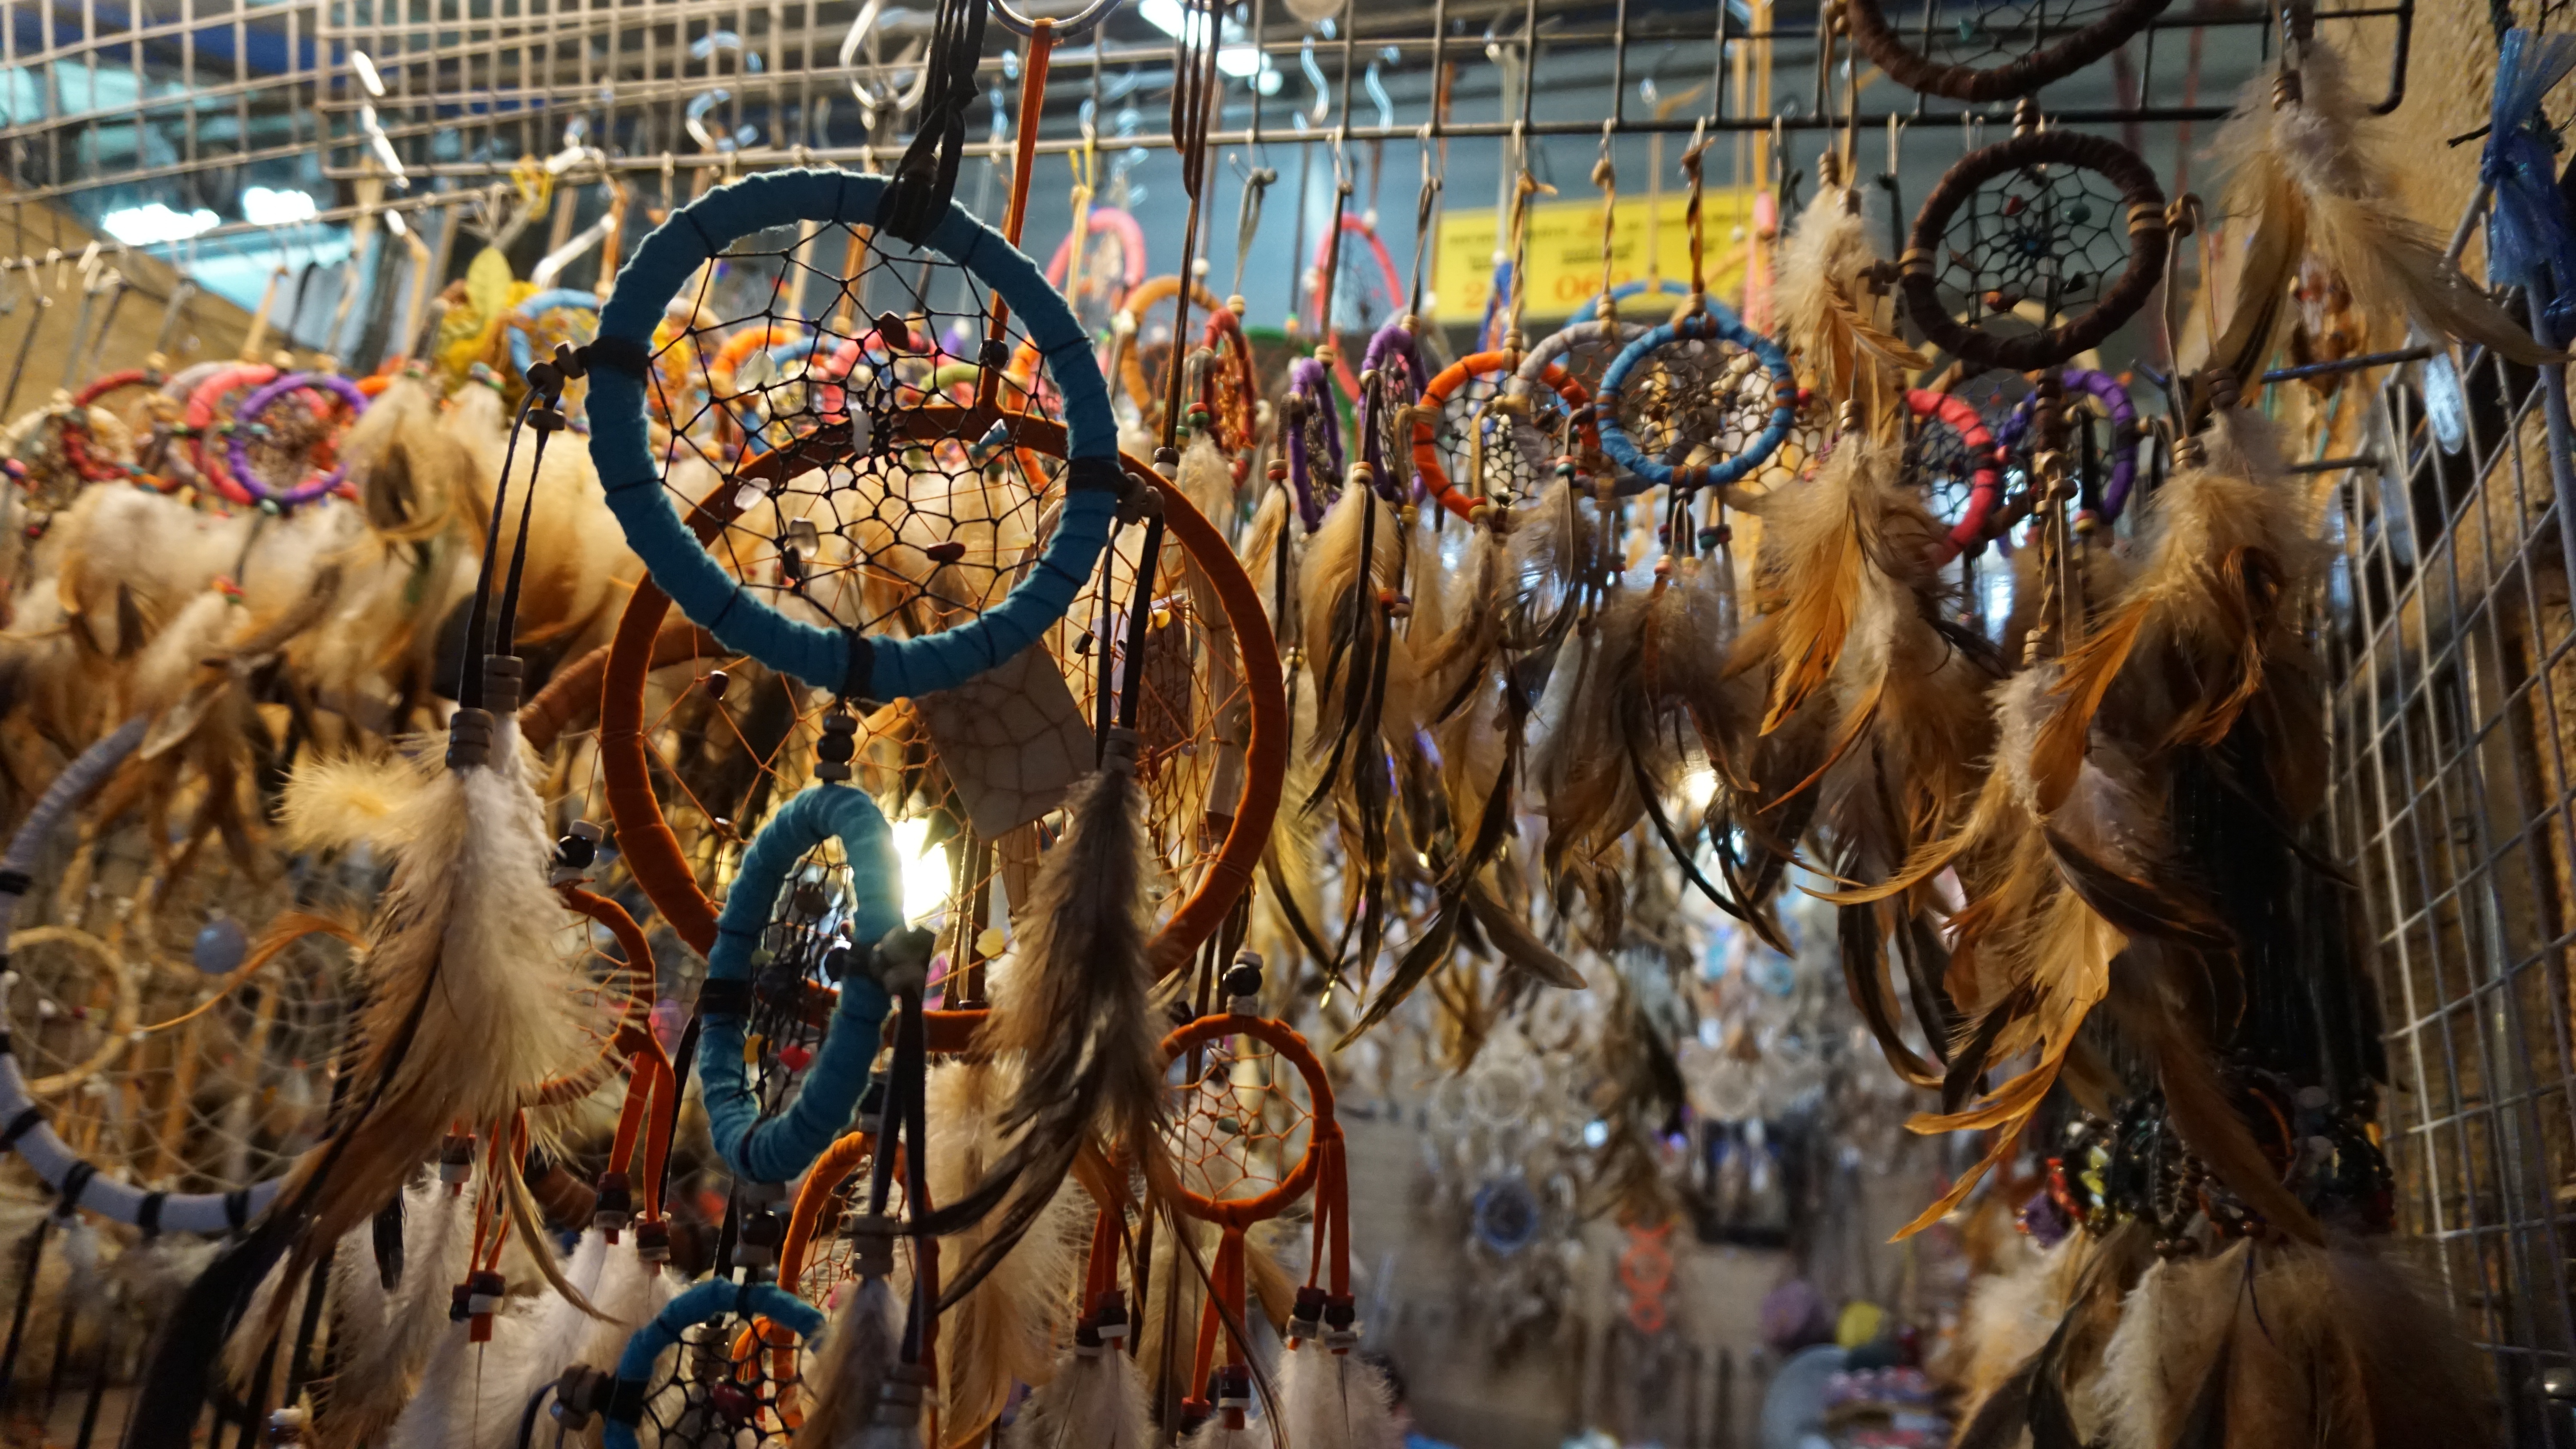
hand, white, street, vintage, retro, texture, city, decoration, pattern, carnival, symbol, print, color, fashion, bazaar, market, feather, hipster, aztec, public space, ornament, ethnic, dreamcatcher, native, art, festival, sleep, dream, american, sketch, design, decorative, dream catcher, culture, hippie, magic, ornamental, tradition, indian, tribal, fair, traditional, catcher, the dream, human settlement